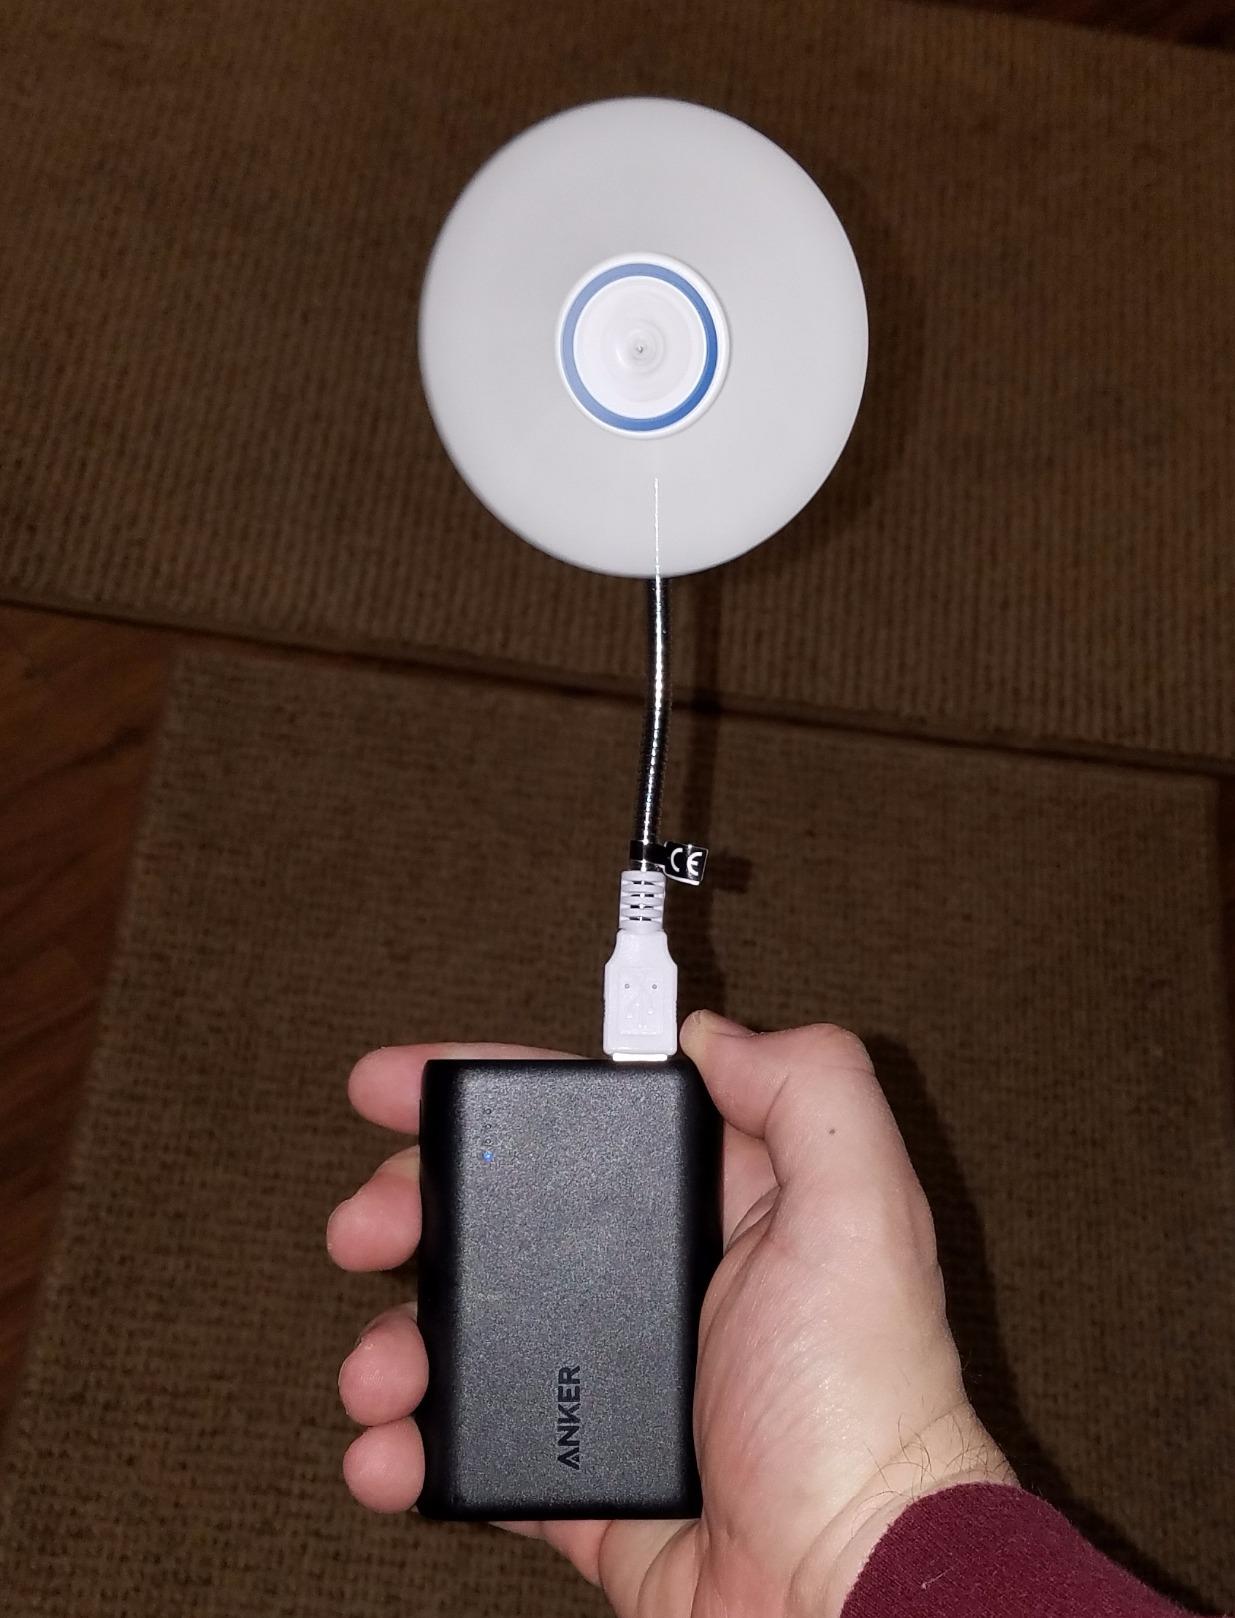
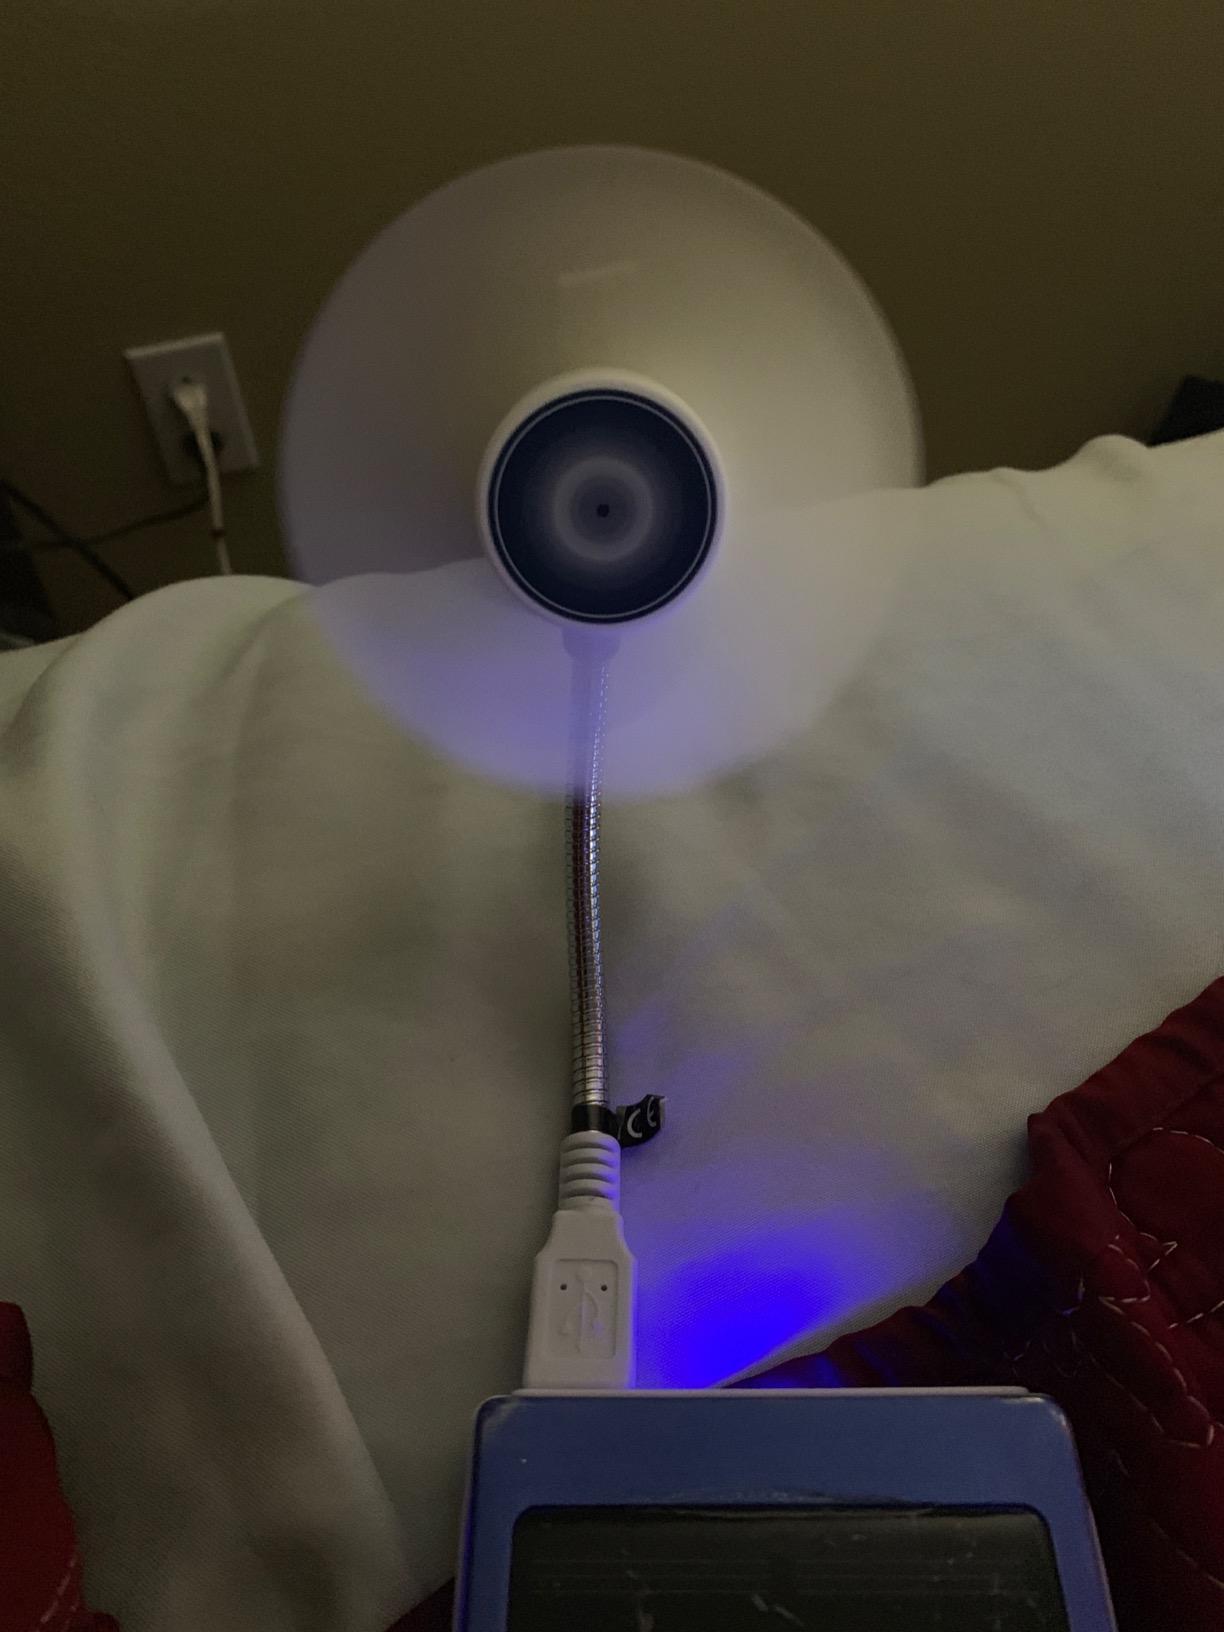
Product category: fan
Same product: yes